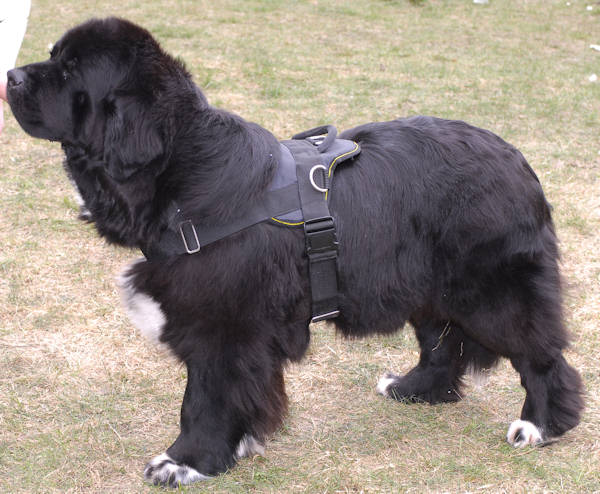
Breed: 215-n000031-Newfoundland